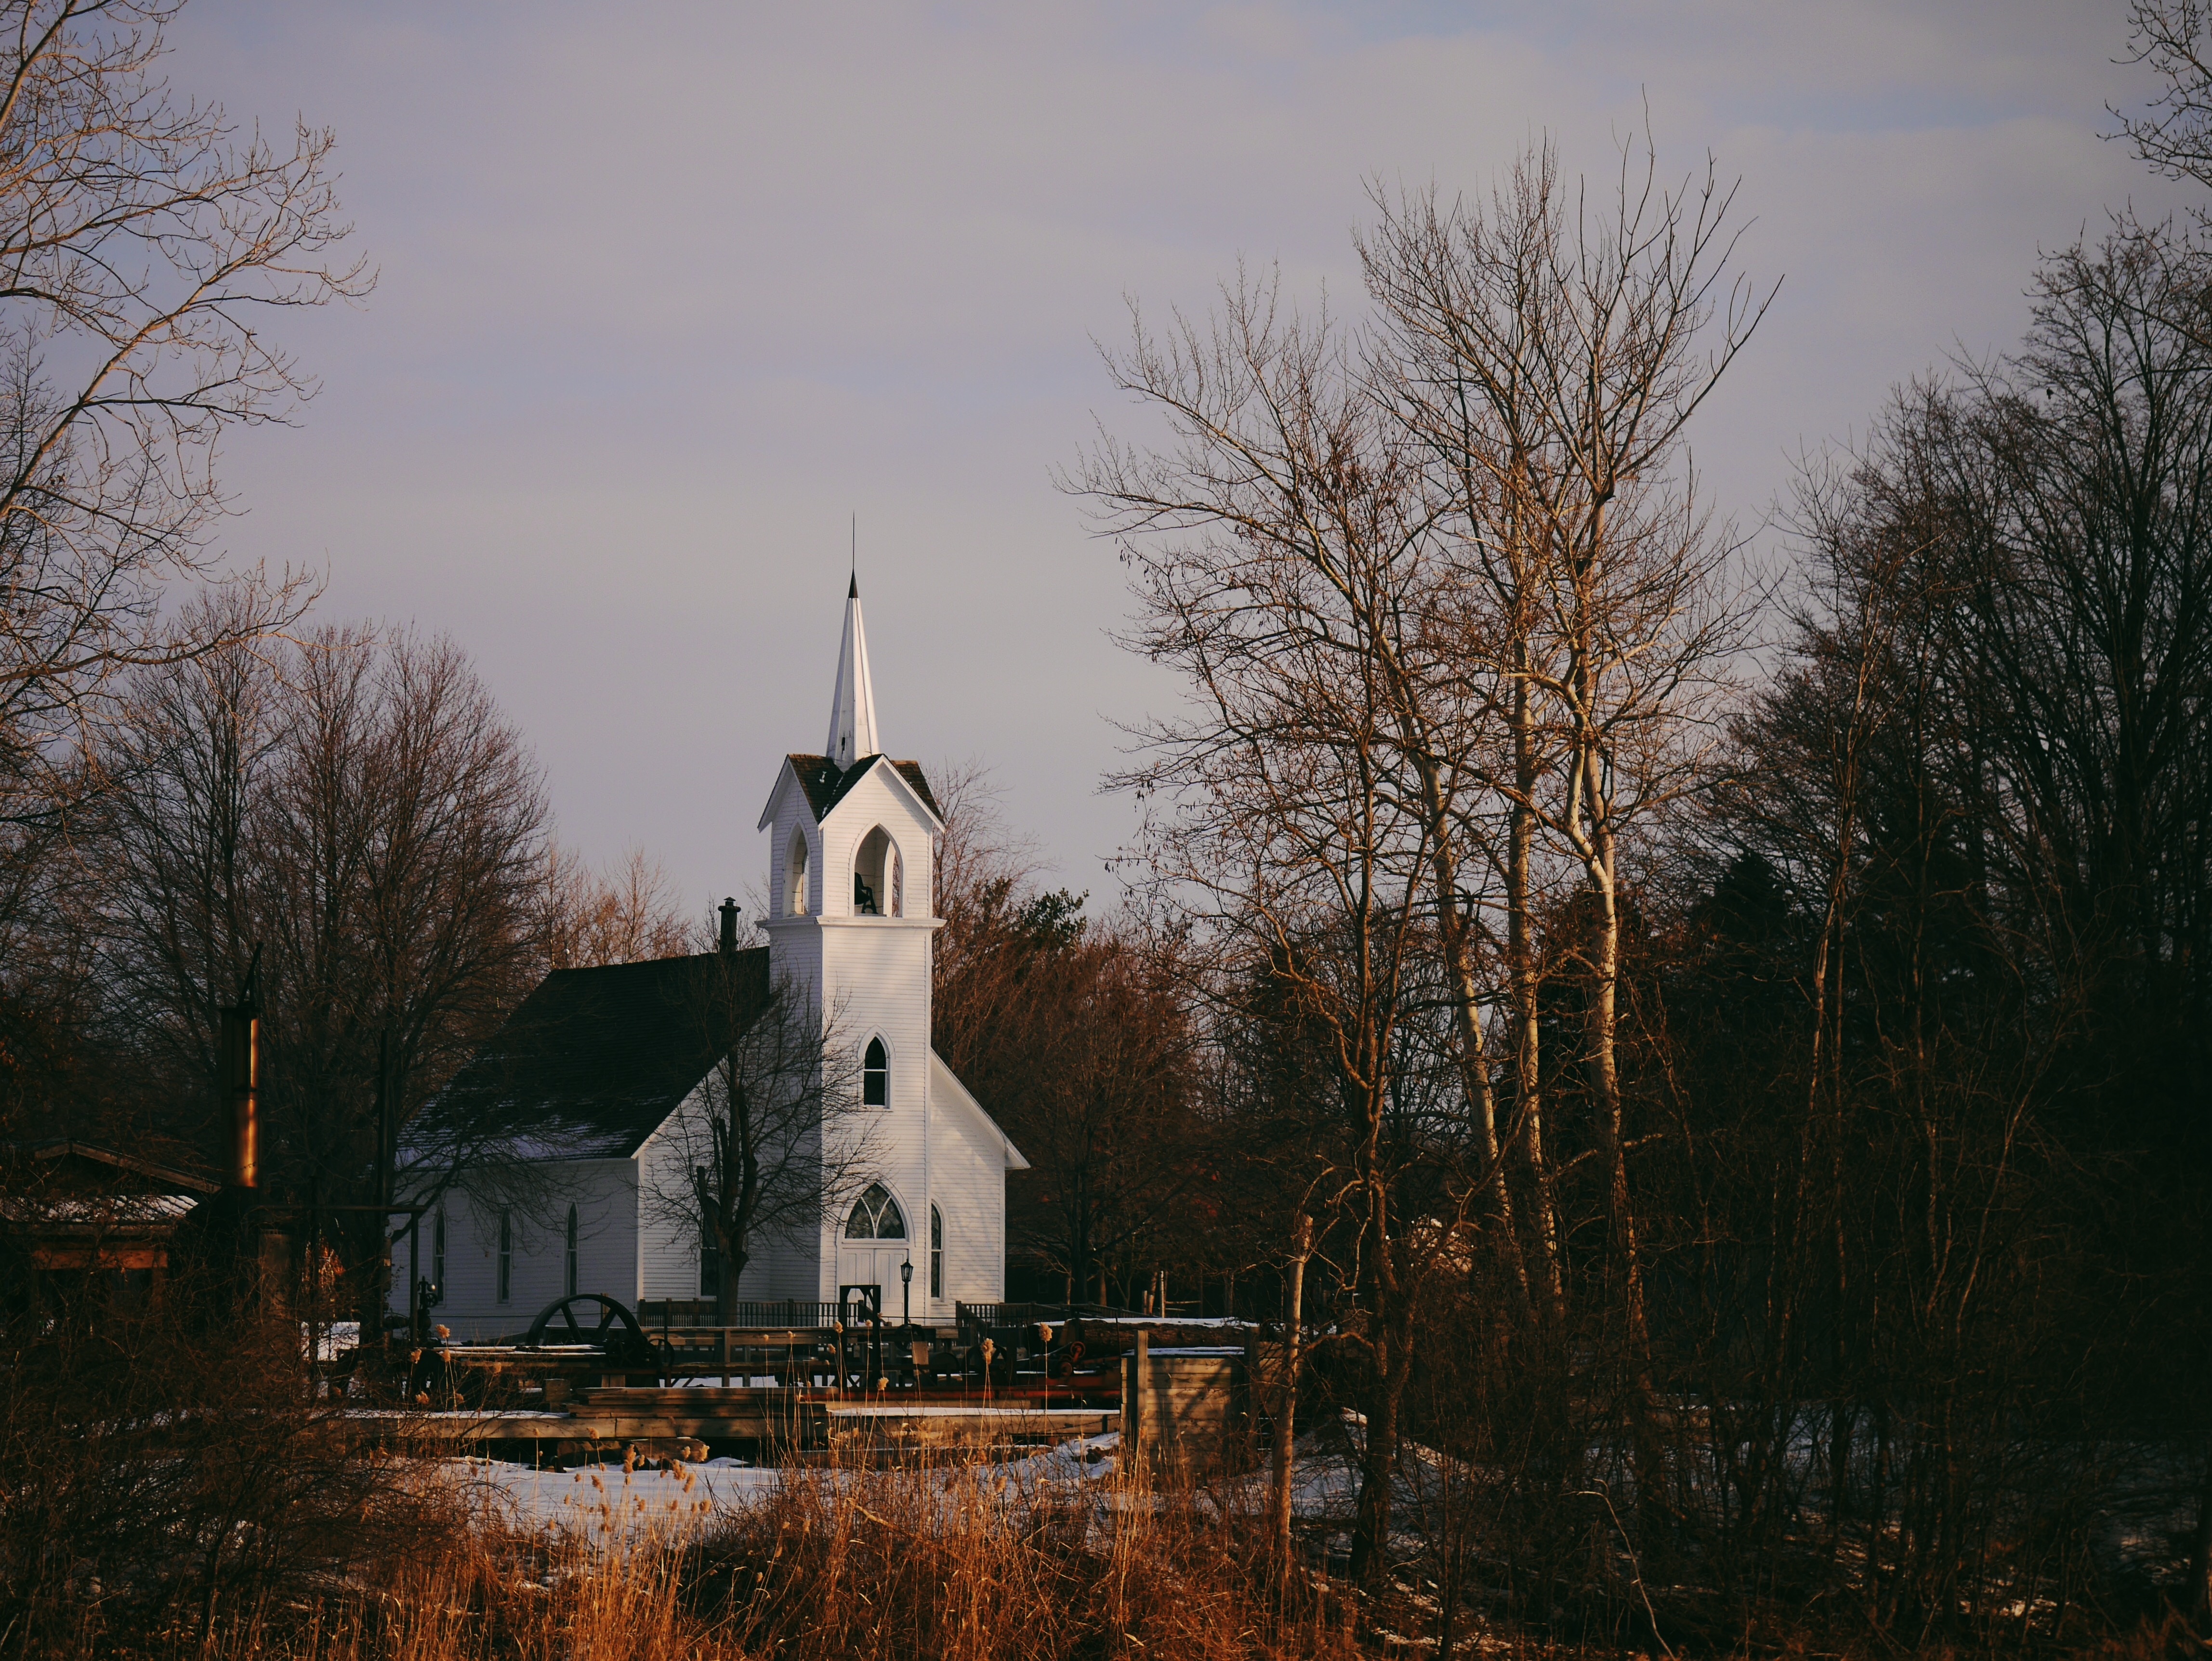
winter, architecture, morning, building, evening, rural, religion, church, chapel, season, place of worship, religious, christ, steeple, christianity, god, rural area, church building